Death Valley National Park

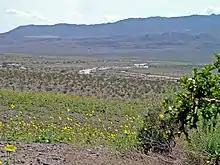
During very wet periods, the Amargosa River can flow at the surface, as it did in February 2005.

A rift opened and subsequently flooded the region as part of the breakup of the supercontinent Rodinia in the Neoproterozoic (by about 755 million years ago) and the creation of the Pacific Ocean. A shoreline similar to the present Atlantic Ocean margin of the United States lay to the east. An algal mat-covered carbonate bank was deposited, forming the Noonday Dolomite. Subsidence of the region occurred as the continental crust thinned and the newly formed Pacific widened, forming the Ibex Formation. An angular unconformity (an uneven gap in the geologic record) followed.